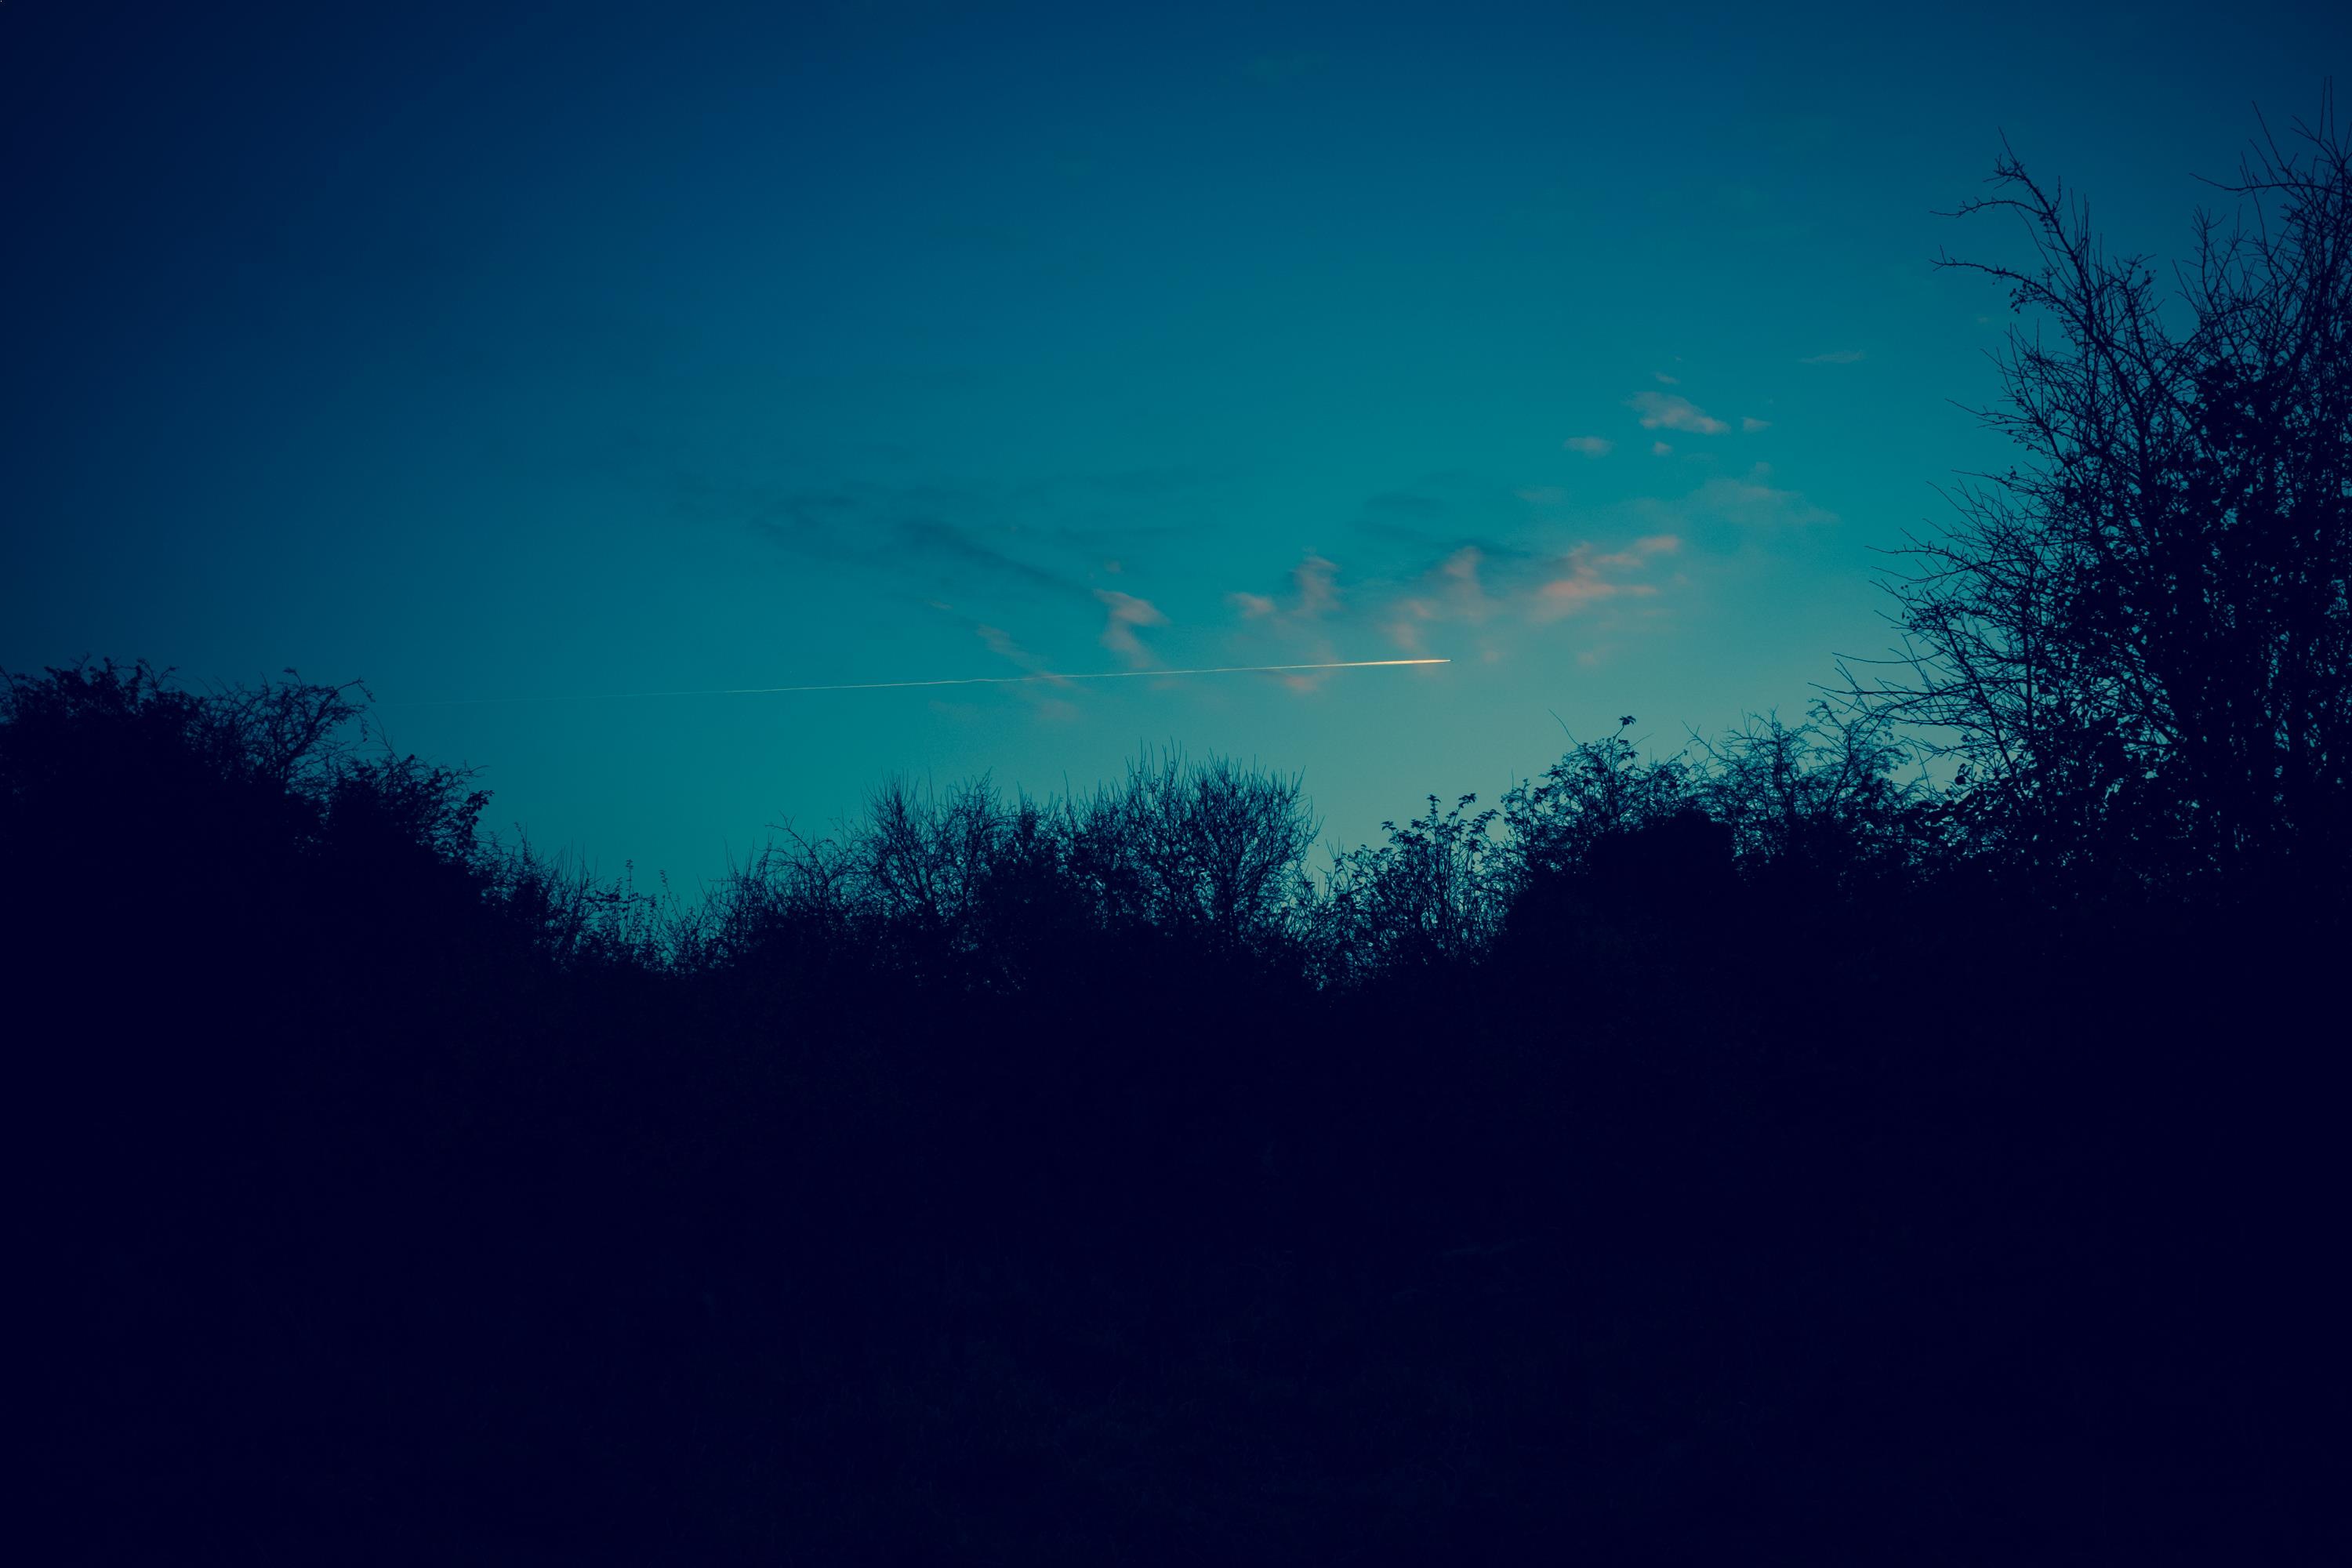
sky, blue, nature, cloud, atmosphere, tree, natural landscape, night, darkness, horizon, evening, dusk, azure, turquoise, electric blue, branch, landscape, forest, space, plant, midnight, meteorological phenomenon, winter